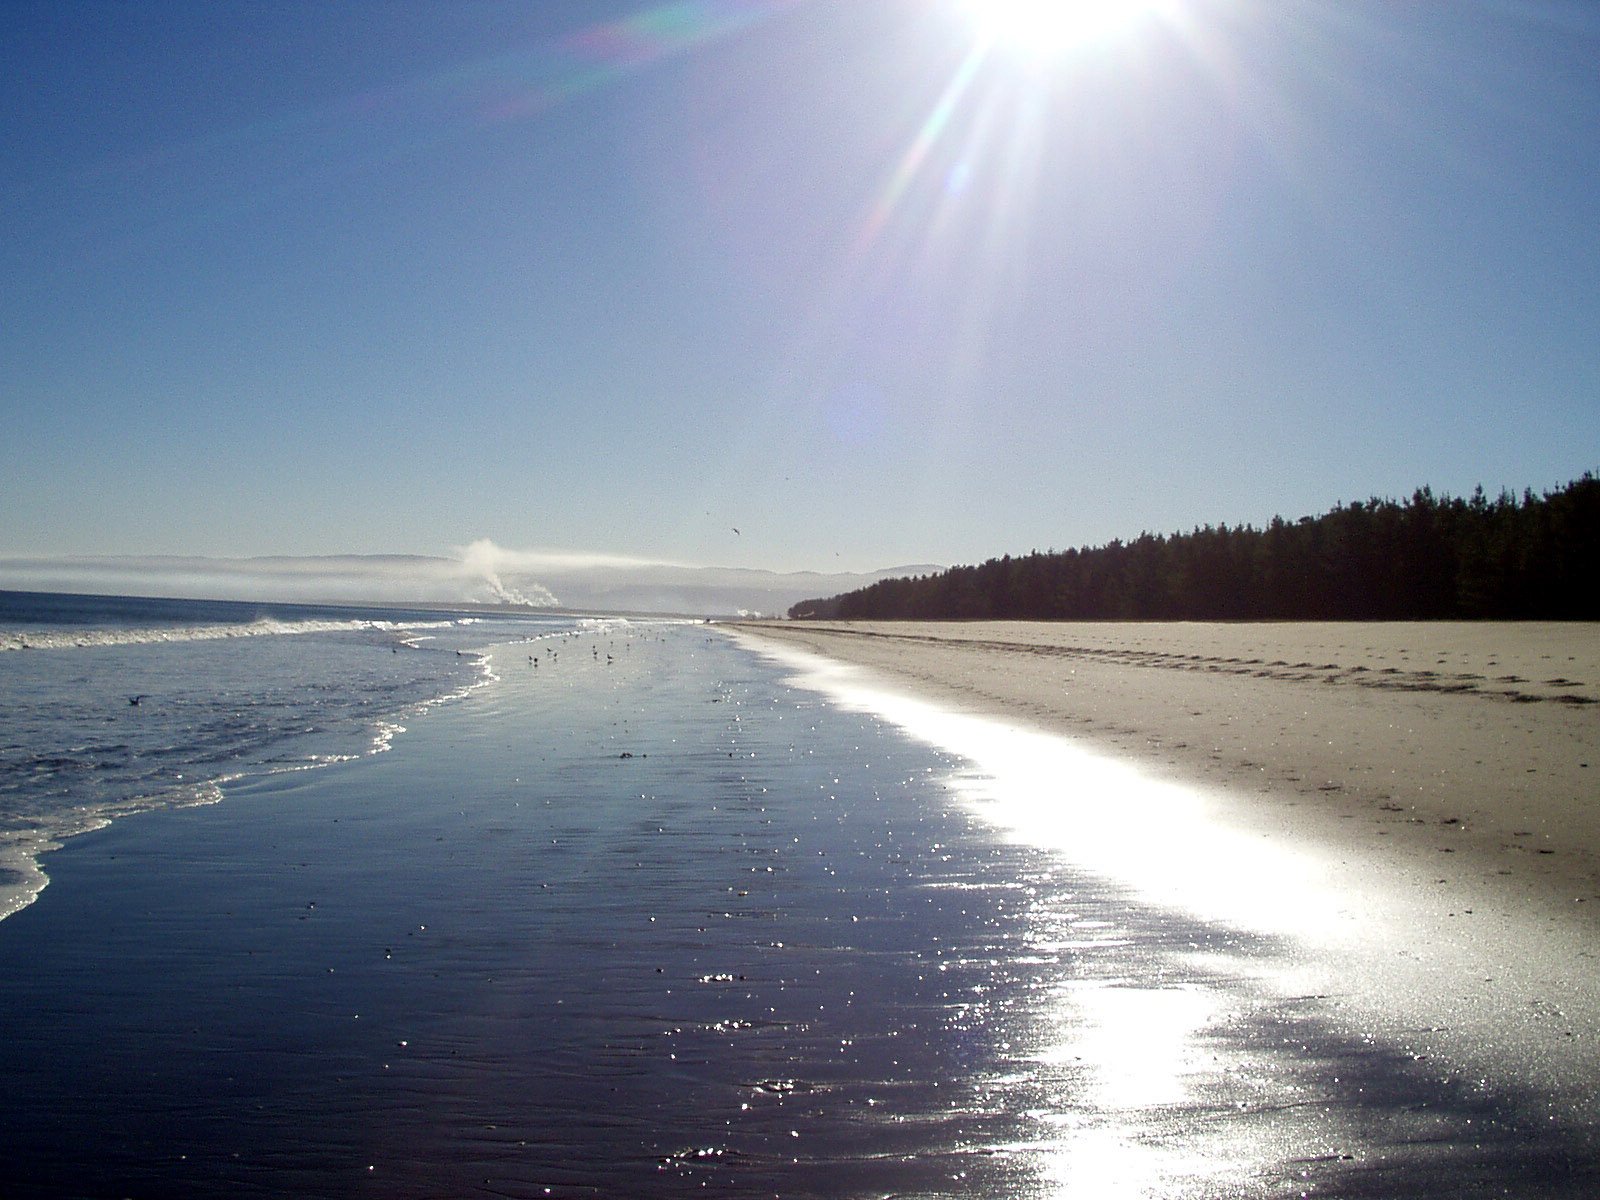
beach, sea, coast, ocean, horizon, cloud, sky, sun, sunrise, sunset, sunlight, morning, shore, wave, dawn, dusk, reflection, bay, body of water, mirroring, back light, atmosphere of earth